Bill Ray (photojournalist)

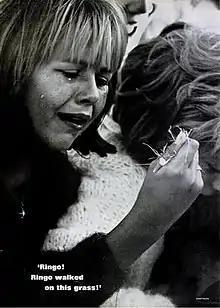
Bill Ray: Ringo Walked on this Grass, news photo that originally appeared on August 28, 1964, in a "Life" article on Beatlemania in San Francisco

While still free-lancing Ray took photos of jazz bassist, Charles Mingus at a club in Greenwich Village and Elvis Presley just before his departure to serve as an Army Private in Germany. A year later he did a photo shoot of Alan Freed's last television show as a payola scandal ended his career as a rock and roll disk jockey. In what would eventually become the most famous of his photo assignments, Ray worked his way backstage onto a catwalk to shoot Marilyn Monroe in a skintight dress signing the happy birthday song to John F. Kennedy on the occasion of his forty-fifth birthday at Madison Square Garden in 1962. In 1963 Ray moved from New York to become a staff photographer in "Life"'s Beverly Hills office. Soon after arriving he spent two months photographing the actress, Natalie Wood. A year later he took an arresting photo of a Beatles fan as the foursome arrived in Los Angeles for a west coast concert tour (shown at left). It showed a tearful girl holding a clump of grass and had the caption ""Ringo! Ringo walked on this grass!" That year he also produced a photo essay on the founder of Japan's largest consumer electronics company, Konosuke Matsushita.